Palangka Raya

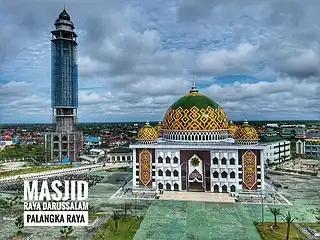
Darussalam Grand Mosque, Palangka Raya

There are exactly 234 mosques, 204 churches, four Hindu temples, and five Chinese Buddhist temples in the city as of 2020. The largest mosque in the city, according to Ministry of Religious Affairs, is Darussalam Grand Mosque Palangka Raya. It occupies 50,000 square meters of land and has maximum capacity of 10,000 people. It was built in 1984 and located in Jekan Raya District.